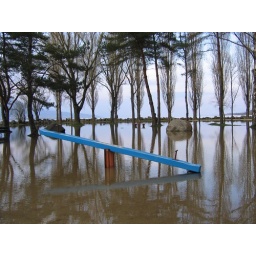
playground under water in Yverdon, lake of Neuchatel